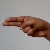
The image shows a hand gesture representing the letter 'H' in Indian Sign Language.